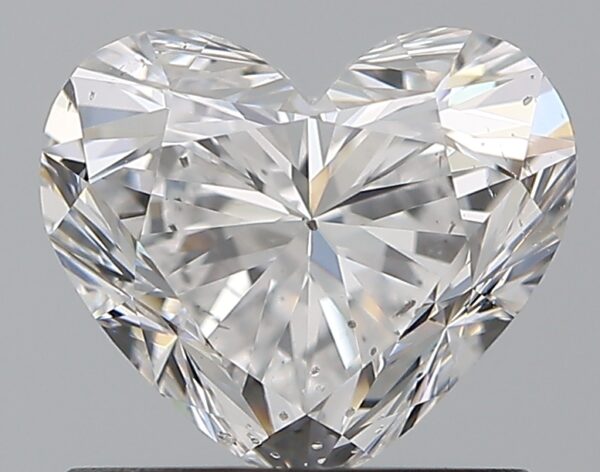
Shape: heart
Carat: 1.01
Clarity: SI1
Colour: D
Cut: EX
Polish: EX
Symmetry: VG
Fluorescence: F
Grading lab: GIA
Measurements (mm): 5.92 x 6.81 x 4.13